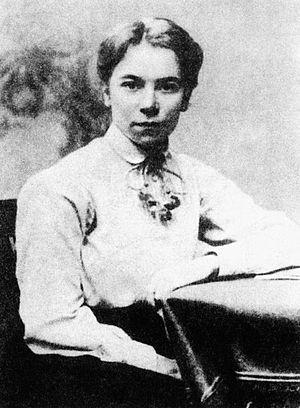
Elena Genrikhovna Gouro, née à Saint-Pétersbourg le 10 janvier 1877 et morte à Poliany le 6 mai 1913, est une peintre et dramaturge futuriste russe, aussi poétesse et écrivain.